Billy the Kid (1930 film)

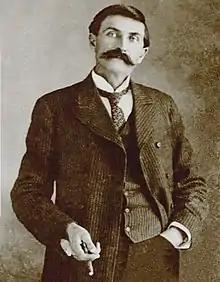
The real Pat Garrett

The film was remade in color in 1941 as "Billy the Kid" with Robert Taylor as Billy and Brian Donlevy as a fictionalized version of Pat Garrett. The Howard Hughes version two years later, called "The Outlaw" and mainly serving as an introductory vehicle for Jane Russell, owes at least as much to the 1930 film, particularly in the casting of Thomas Mitchell, who physically resembles Wallace Beery, as Garrett.